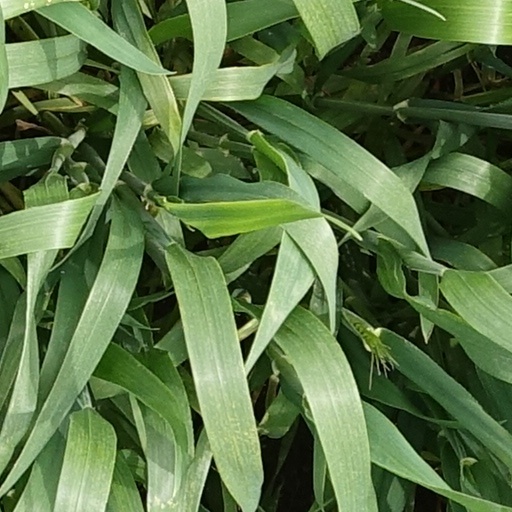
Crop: wheat